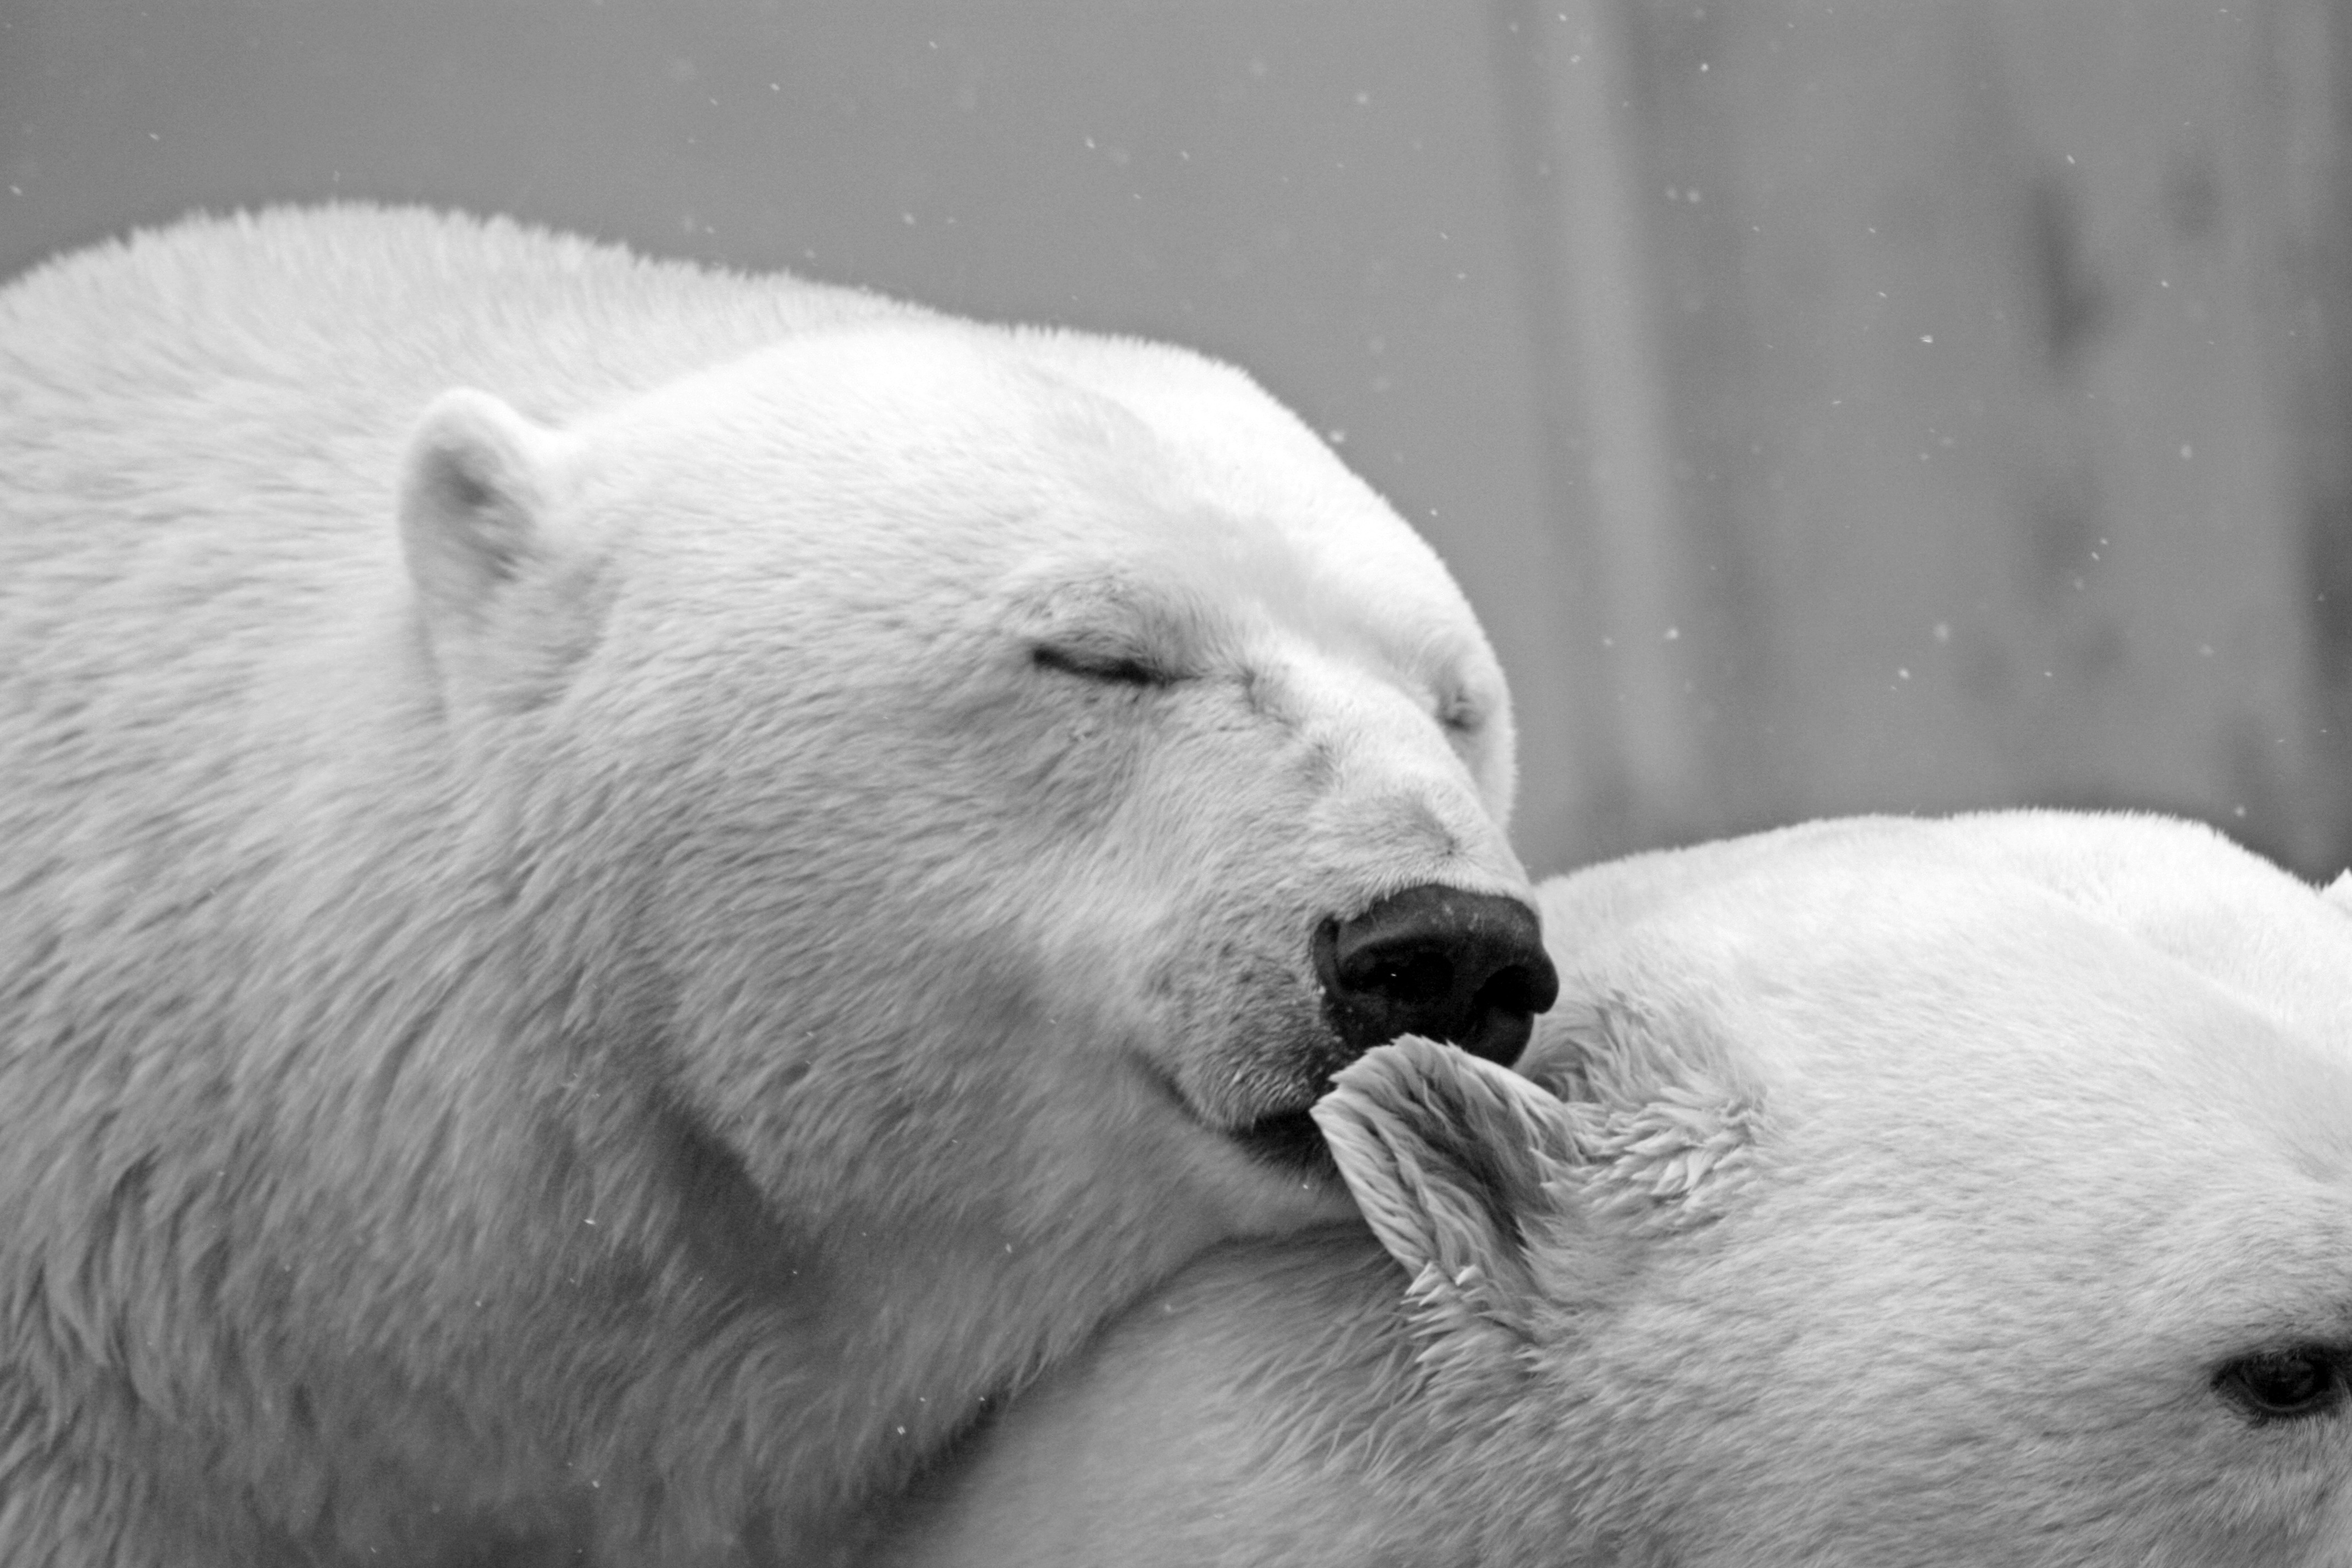
black and white, white, bear, mammal, monochrome, polar bear, close up, whiskers, animals, vertebrate, bears, polar bears, giant panda, monochrome photography, animal photography, dog breed group